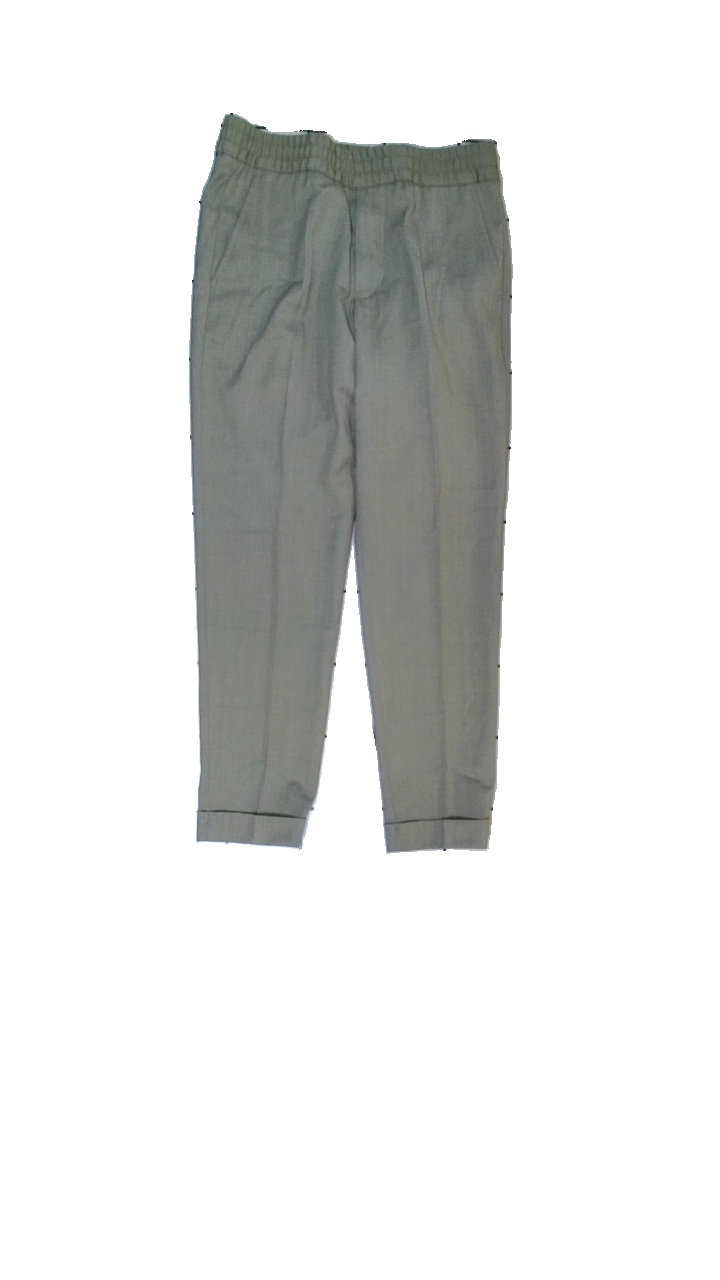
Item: Trousers (Ladies)
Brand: Filippa K
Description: Ljus gröna byxor
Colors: Green
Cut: Regular
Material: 51% polyester 49% ull
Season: All
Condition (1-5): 5
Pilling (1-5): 5
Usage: Reuse
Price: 50-100